Cherbourg Naval Base

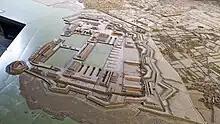
Model of Cherbourg Arsenal as it appeared in 1872

Work resumed in 1803 under the orders of First Consul Napoleon Bonaparte (decree of 25 Germinal year XI), as part of the plans to invade the United Kingdom. From 1803, protected from British attacks, Cherbourg became a haven for privateers. The breakwater was discontinued after 1813, to be resumed in 1830 and completed in 1853. The engineer Joseph Cachin continued building the military port to the west of the town, the avant-port of which was opened on 27 August 1813 by Empress Marie-Louise. It was decided to establish the Arsenal in the same place.